Answer in natural language. Which object is closer to the camera taking this photo, white color chair or brown top white leg dining table? Choose between the following options: white color chair or brown top white leg dining table
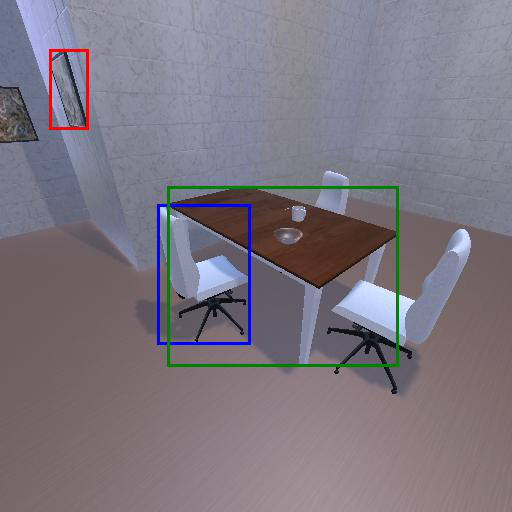
<answer>white color chair</answer>